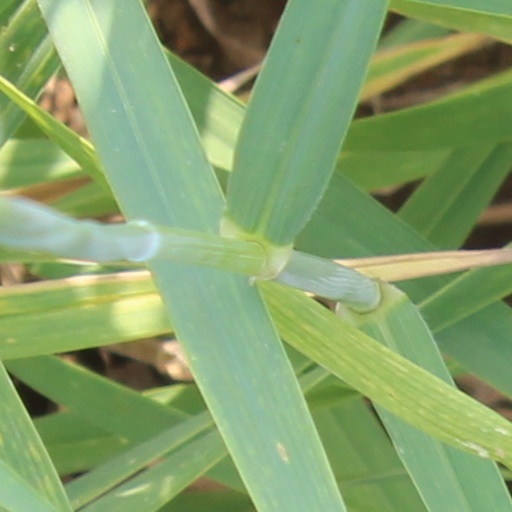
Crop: wheat